Fly on the Wall (song)

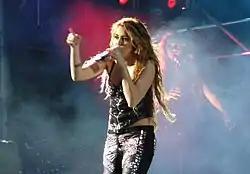
Cyrus performing "Fly on the Wall" on her Gypsy Heart Tour (2011)

Cyrus first performed the song at the opening ceremony of the 2008 "Disney Channel Games" on May 4, 2008. The performance had Cyrus in a red coat and was later used a promotional music video on Disney Channel. On May 17, 2008, she performed the song at the 2008 Zootopia. On July 18, 2008, the song was performed in a concert series for "Good Morning America" along with "Breakout", "7 Things" and "Bottom of the Ocean". During the performance, Cyrus wore a plaid shirt, mini-shorts and boots. On August 1, 2008, Cyrus performed "Fly on the Wall" on "FNMTV". On November 21, it was sung at the American Music Awards of 2008. A critic from ABC stated that Cyrus "fearlessly embraced new creative directions" with her performance of "Fly on the Wall". On November 25, Cyrus performed the song on the season finale of "Dancing with the Stars". On New Year's Eve of 2008, Cyrus wore a white T-shirt, pants, boots and a plaid jacket to present "FNMTV"s New Year's Special with Pete Wentz. She opened the episode by performing the song, paired with "7 Things". On January 19, 2009, the song was performed at the event in celebration of Barack Obama's inauguration. For the event, she had an abundance of background dancers, and Cyrus wore a casual patterned gray T-shirt, black pants, and boots. On February 14, 2009, Cyrus performed the song live on the British television variety show Ant & Dec's Saturday Night Takeaway where she momentarily forgot the lyrics, reportedly mouthing "I forgot the words!" to one of her backup dancers, and prompting media coverage over the blunder. She also performed the song in London in an Apple Store. The set, with some songs by Cyrus' father, was sold exclusively by the United Kingdom iTunes Store as an extended play titled "iTunes Live from London". On June 7, 2009, at the twentieth annual A Time for Heroes Celebrity Carnival, Cyrus performed "Fly on the Wall".